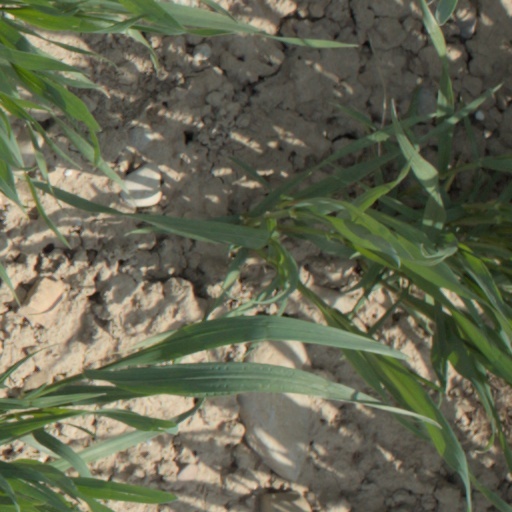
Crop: wheat